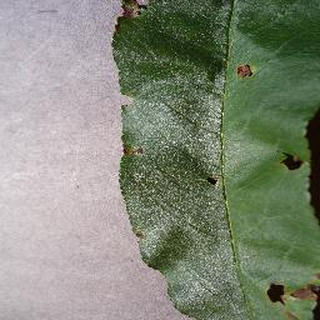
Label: peach_bacterial_spot